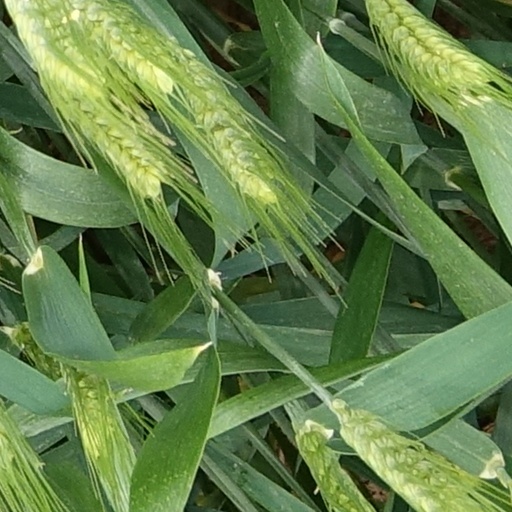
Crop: wheat